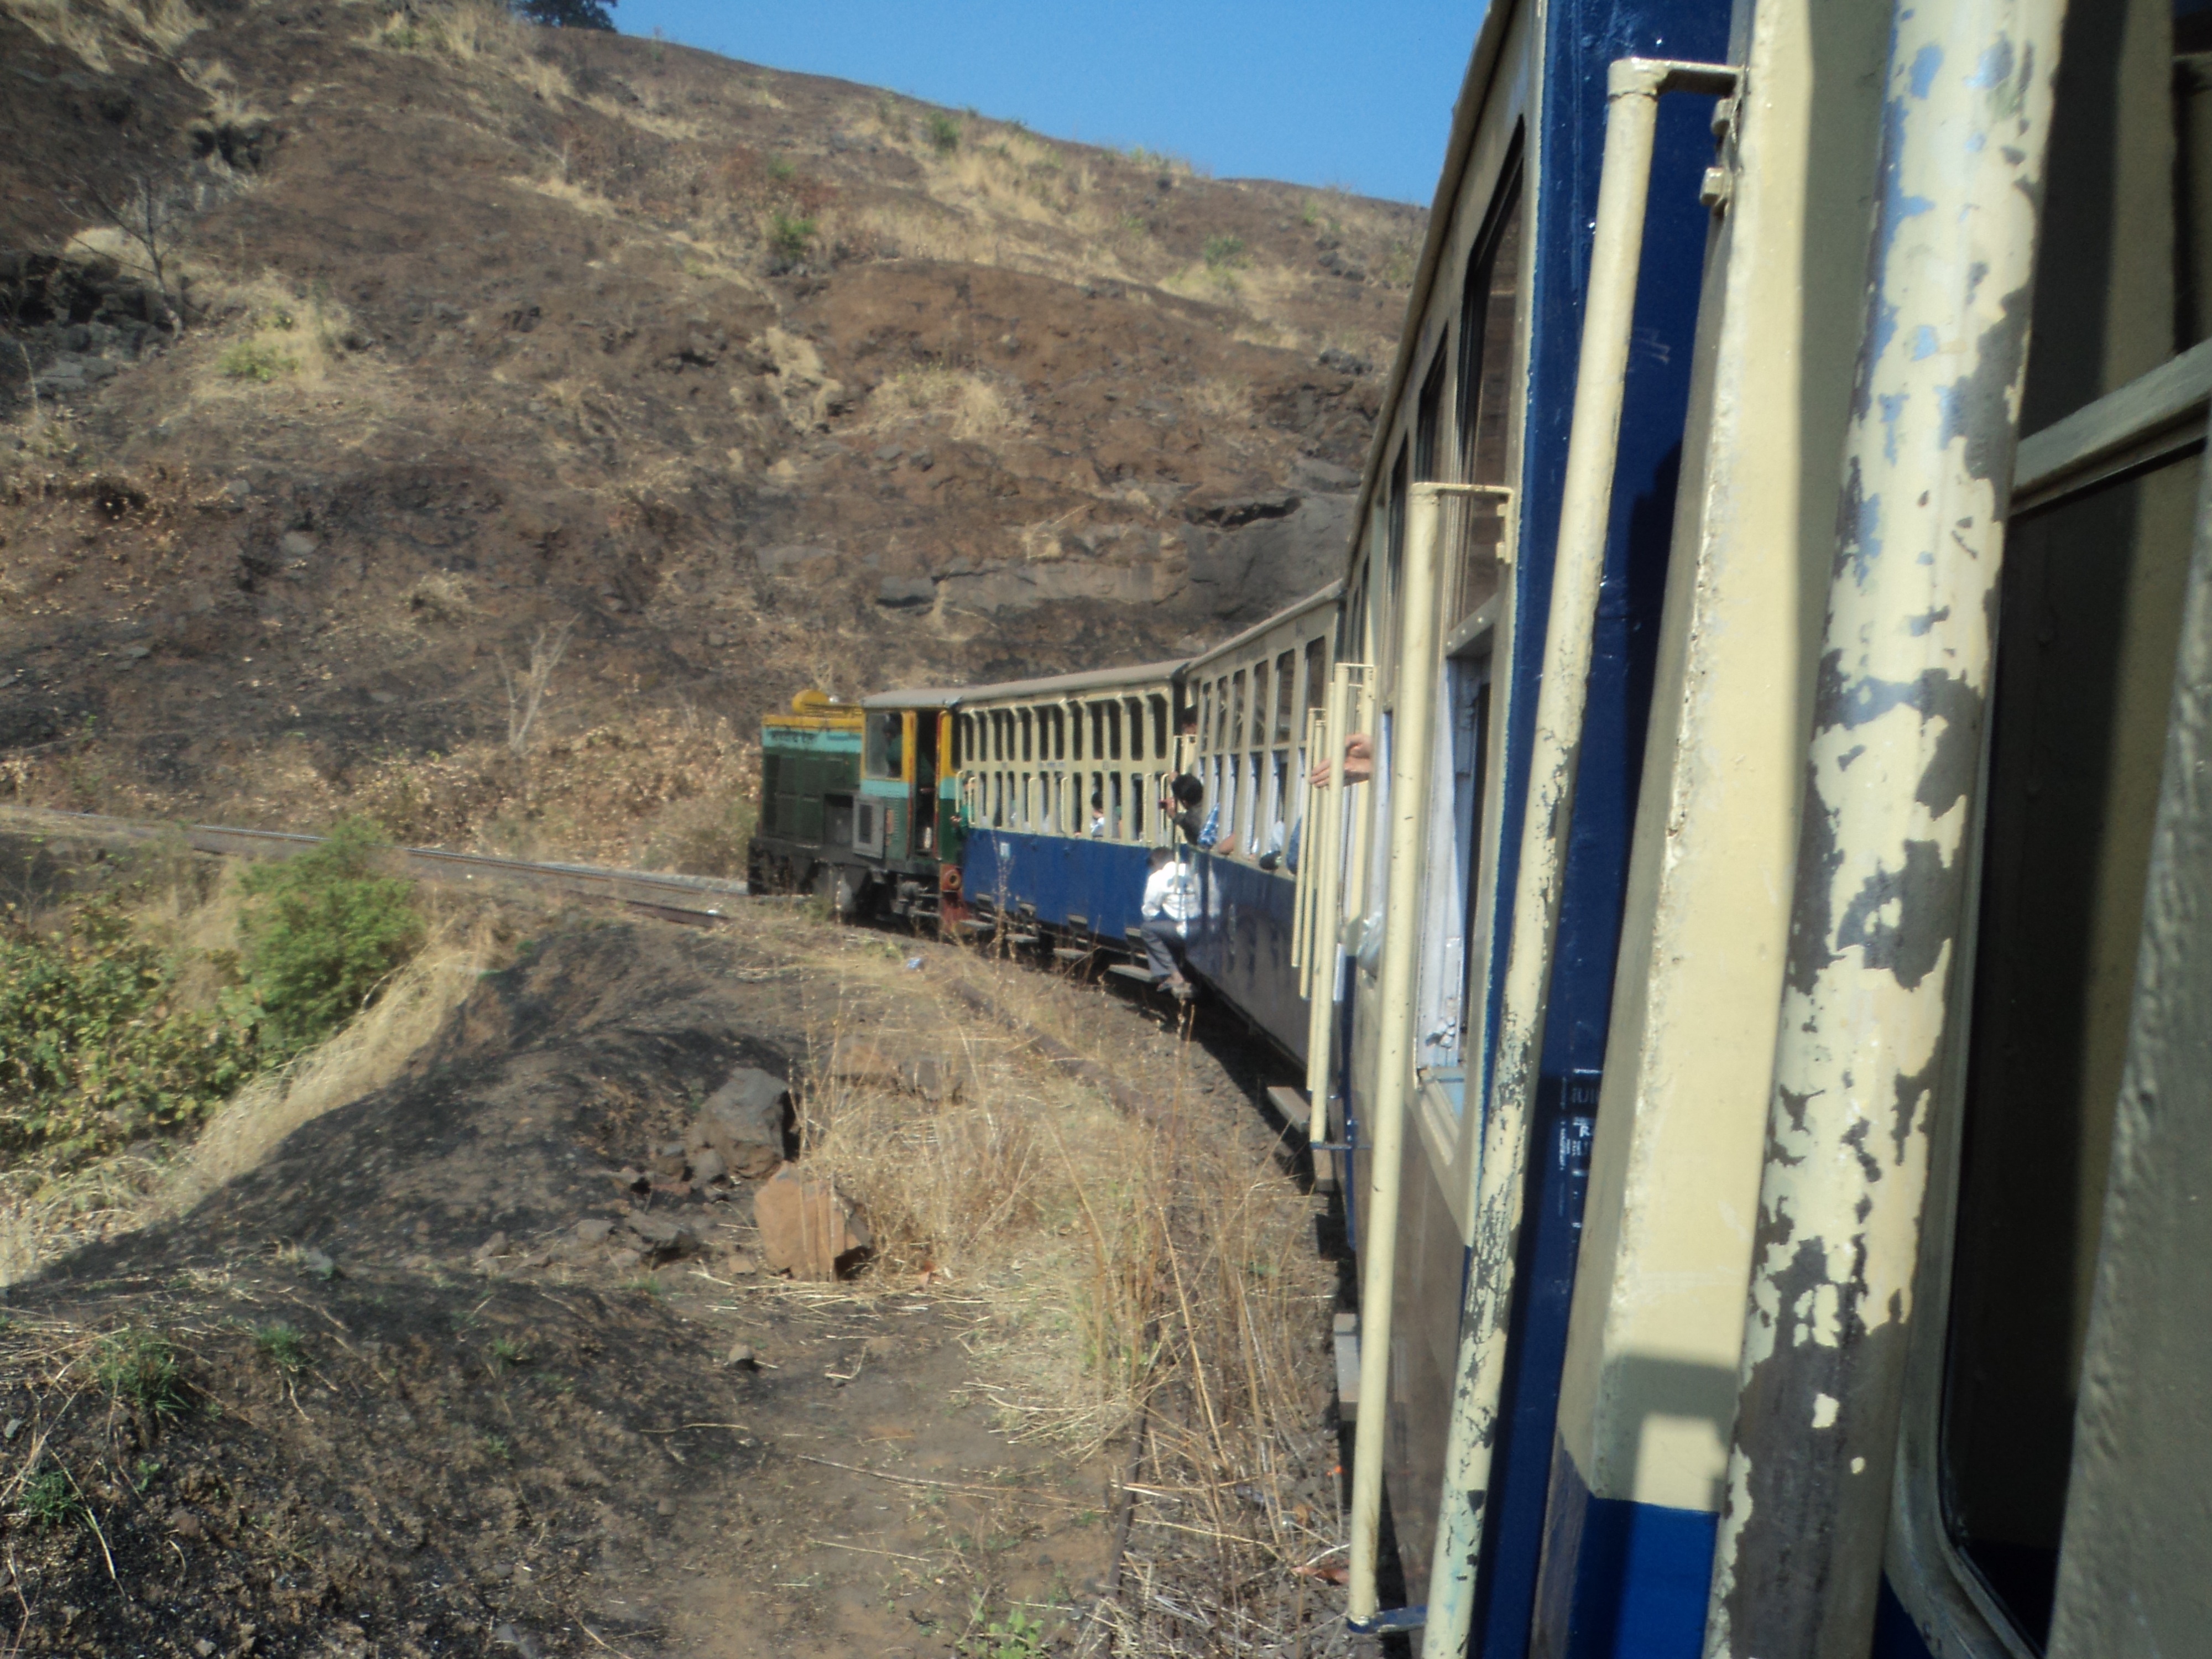
track, train, transport, vehicle, public transport, infrastructure, rail transport, hill station, rolling stock, geological phenomenon, mini train